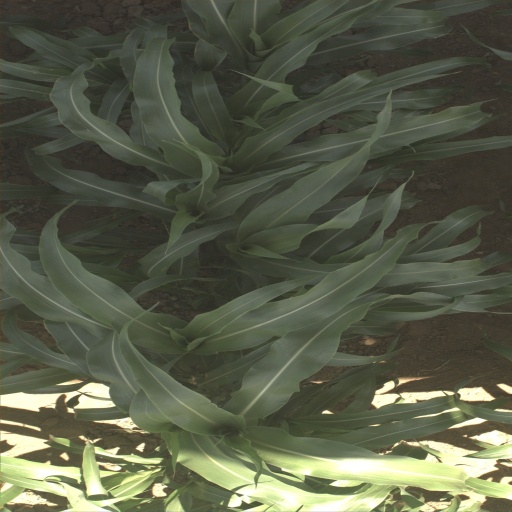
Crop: sorghum